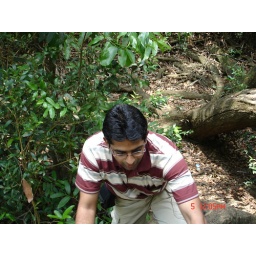
Dinesh trying to reach the trunk of a tree in between the Cauveri river at Cauveri Nisargadhana